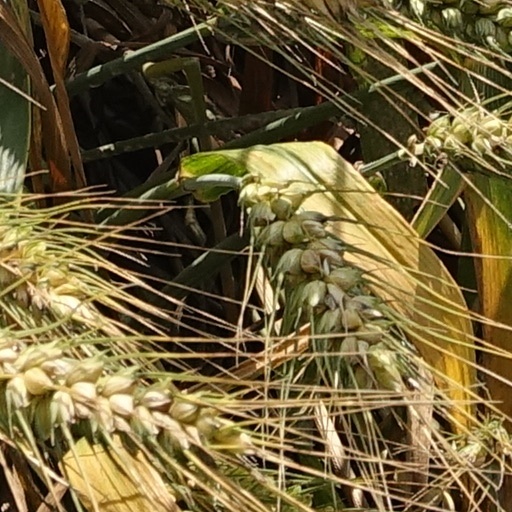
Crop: wheat